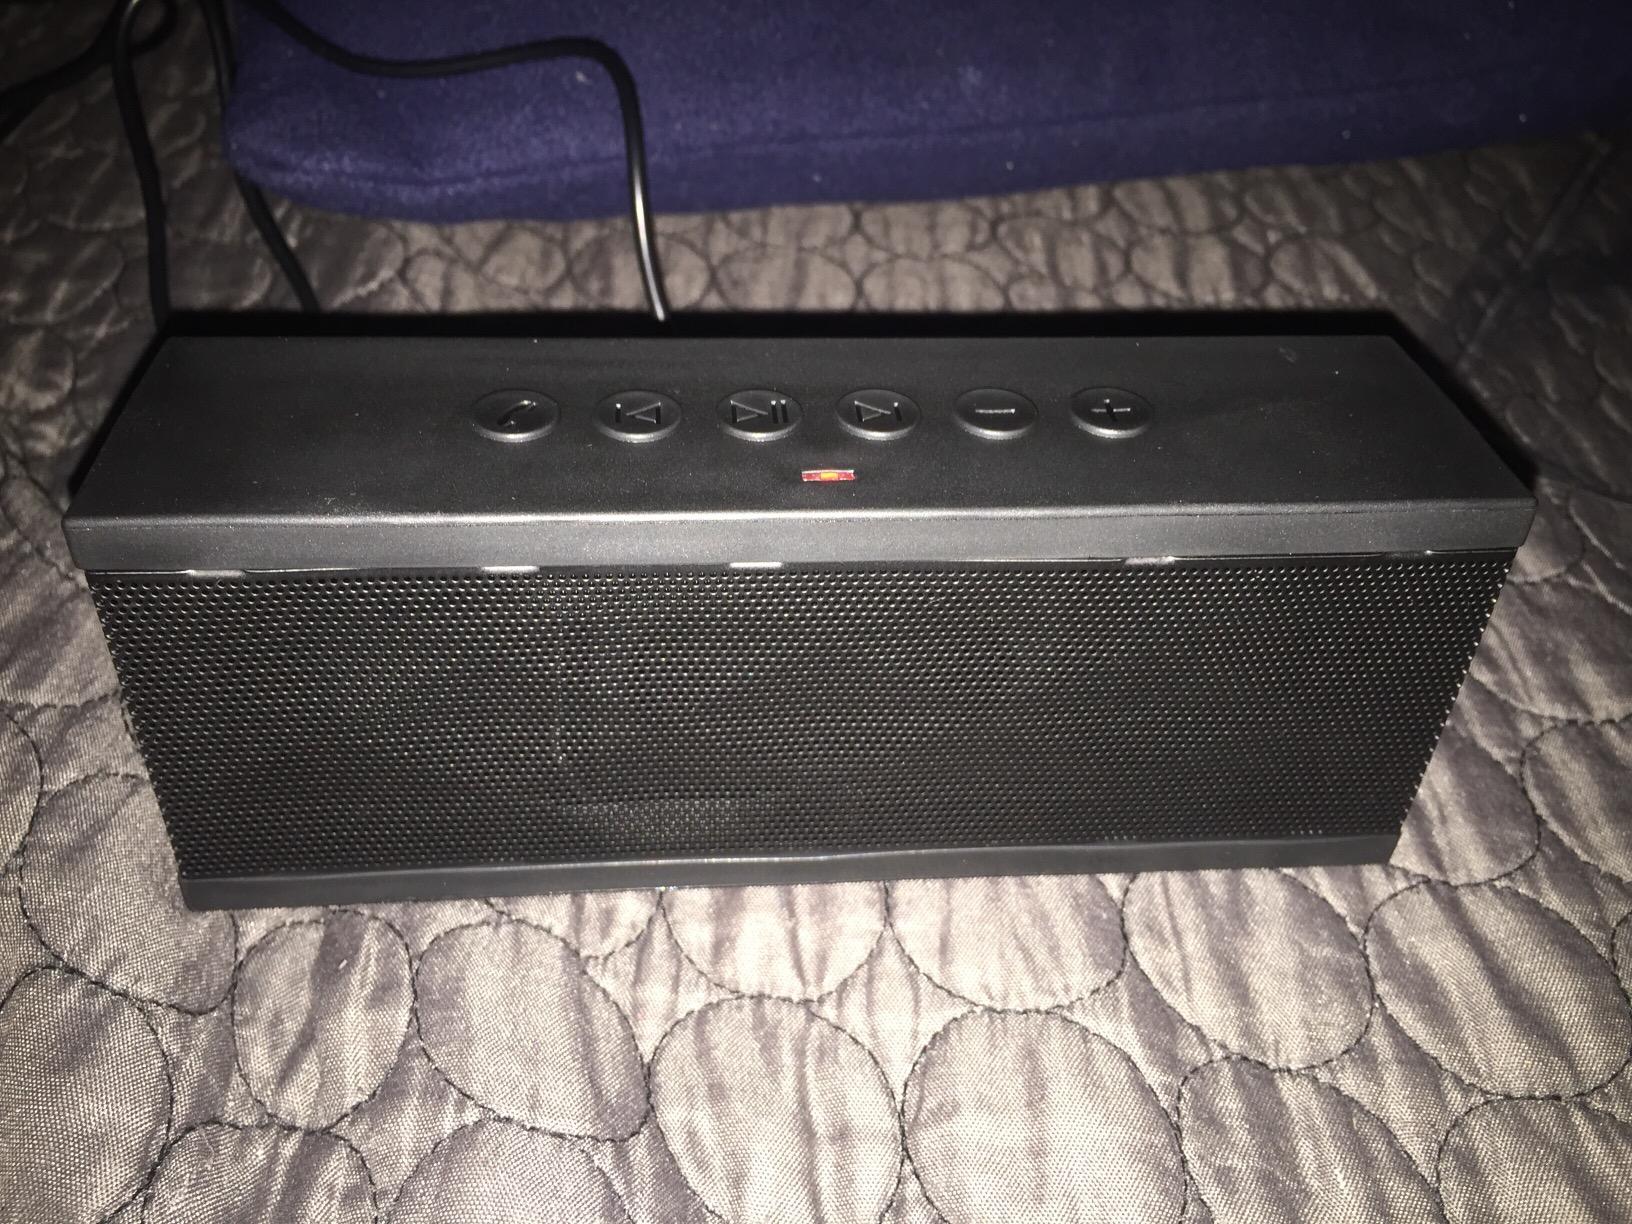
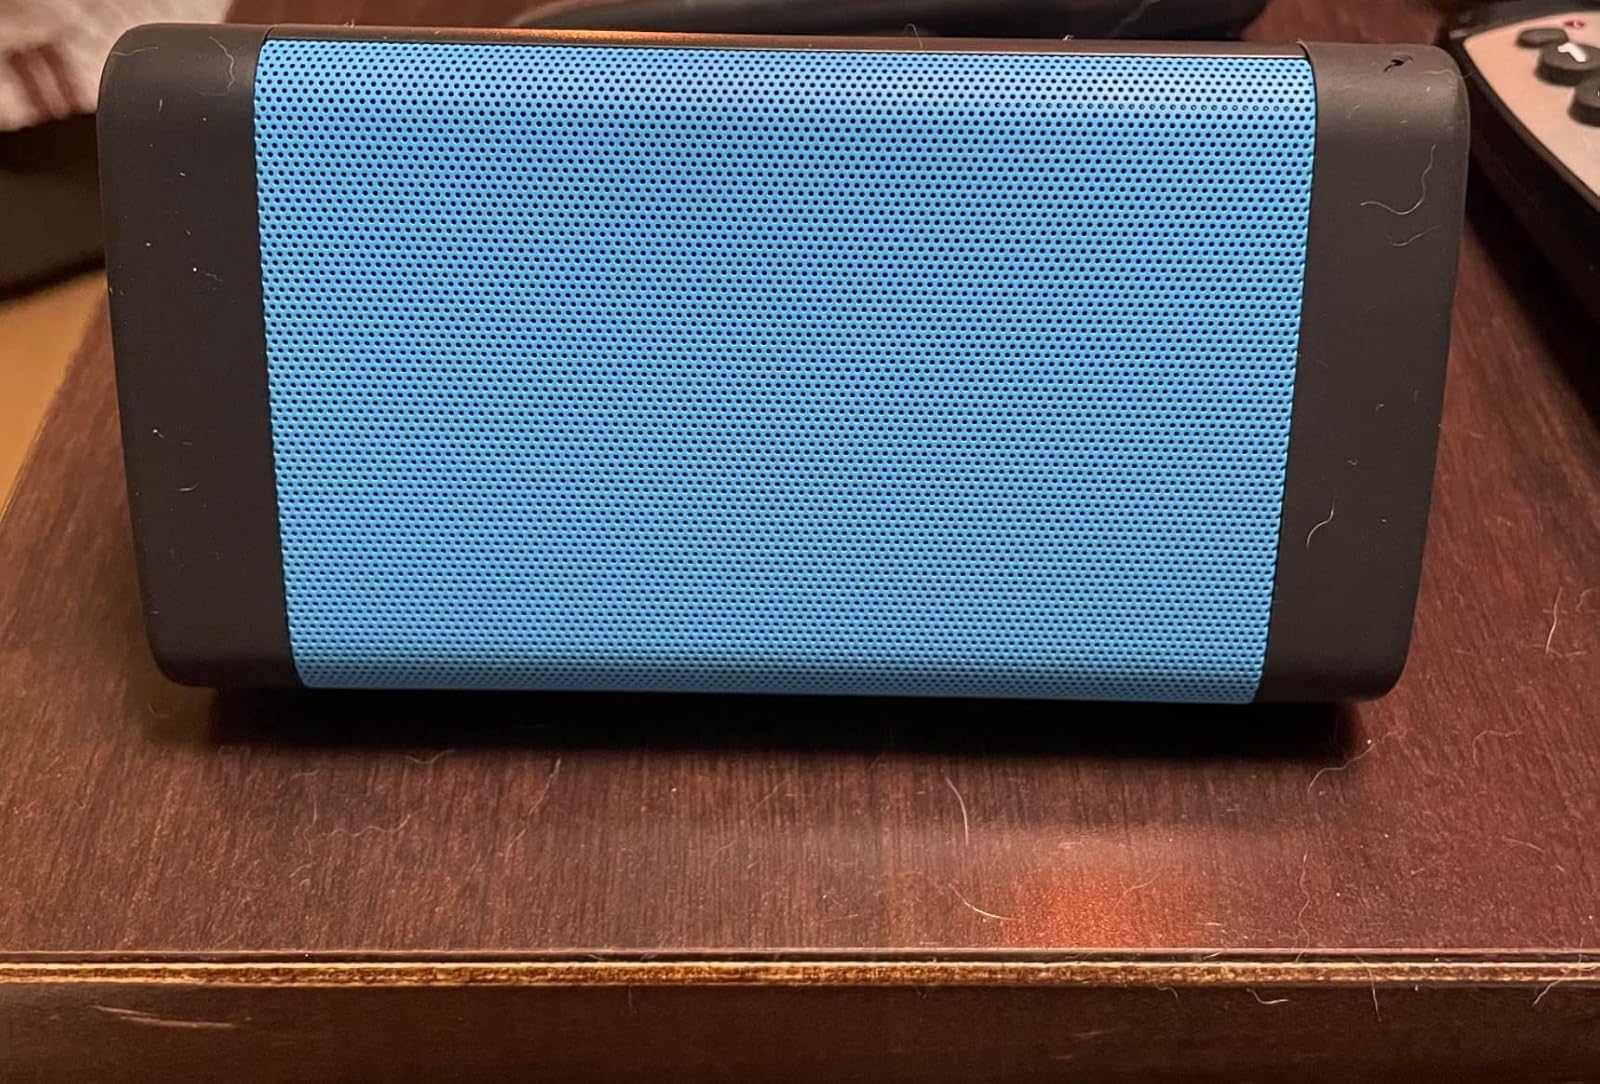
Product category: speaker
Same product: no